Leinster Senior Hurling Championship

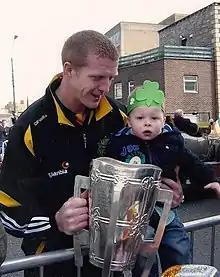
Henry Shefflin of Kilkenny won a record-equalling 13 Leinster medals between 1999 and 2014.

At the end of the Leinster final, the winning team is presented with a trophy. The Bob O'Keeffe Cup is held by the winning team until the following year's final. Traditionally, the presentation is made at a special rostrum in the stand where GAA and political dignitaries and special guests view the match.